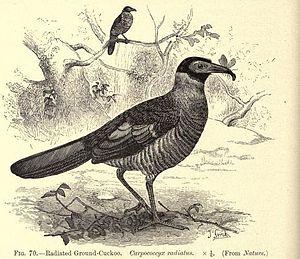
Le Calobate radieux est une espèce d'oiseaux de la famille des Cuculidae, endémique de l'île de Bornéo.